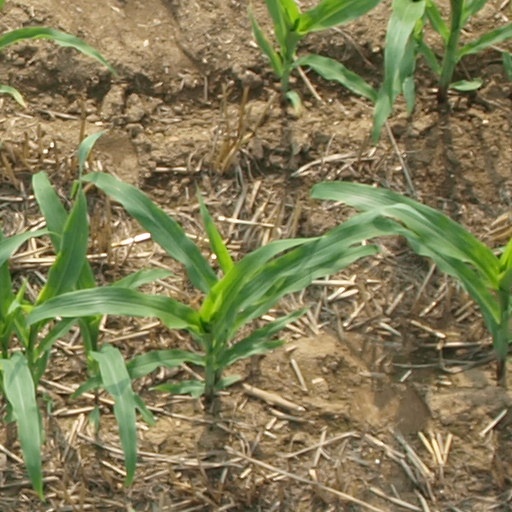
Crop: maize; corn